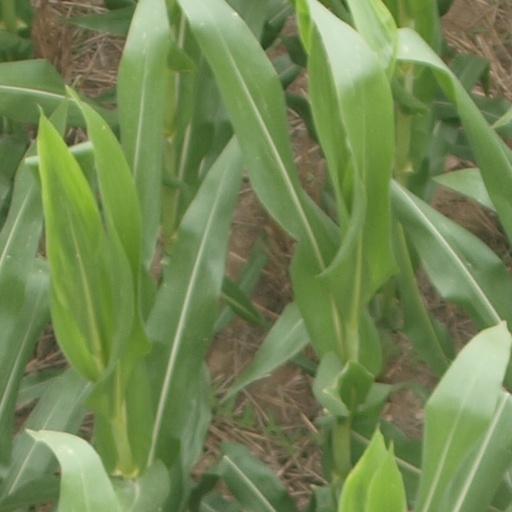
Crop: maize; corn